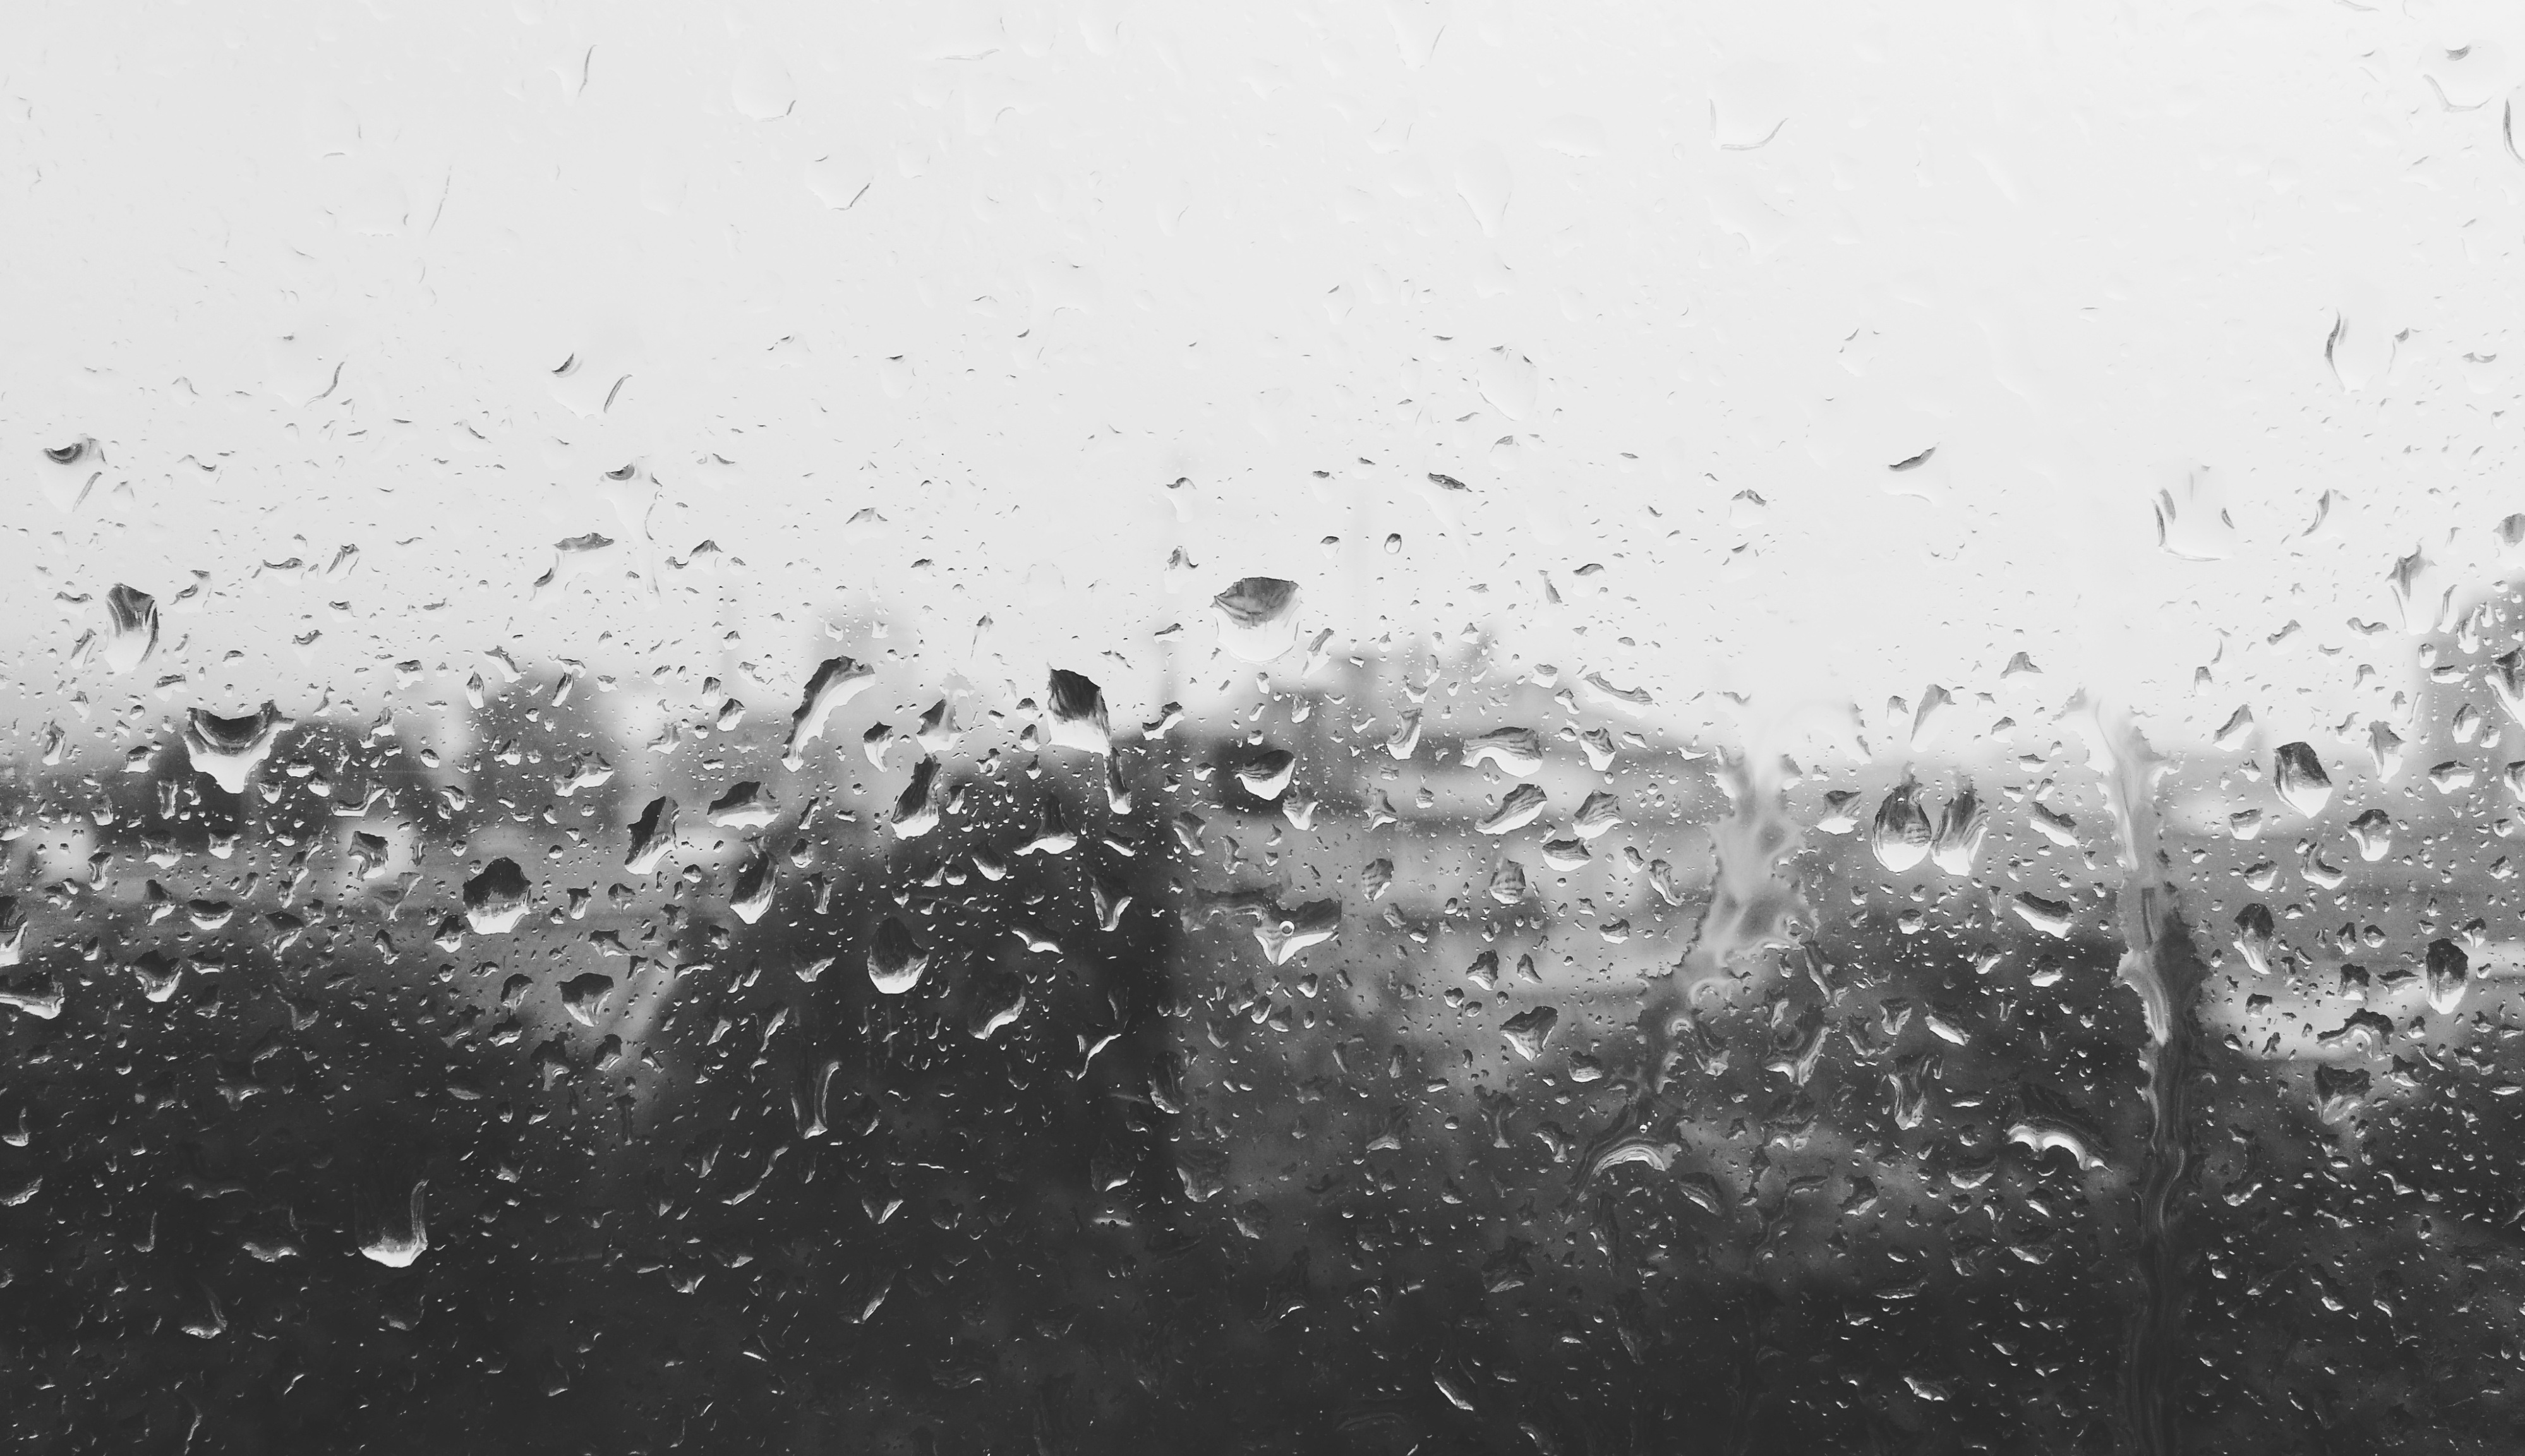
snow, black and white, rain, frost, weather, monochrome, freezing, monochrome photography, atmospheric phenomenon, rain and snow mixed